Hepatocellular adenoma

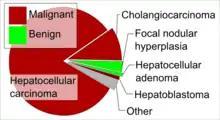
Liver tumor types by relative incidence in adults in the United States, with hepatocellular adenoma at right.

The majority of hepatic adenomas arise in women aged 20–40, most of whom use oral contraceptives. Other medications which also alter circulating hormone levels, such as anabolic or androgenic steroids, Barbiturates, clomifene, have also been implicated as risk factors.